Hernán Zin

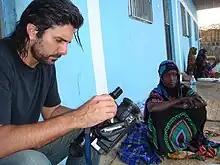
Zin in Ethiopia, July 2007

Hernán Zin (born 1971) is an Argentine-Italian war correspondent, writer, producer and filmmaker based in Madrid, Spain. Since 1994, he has traveled around the globe directing documentary films, writing books and contributing to news outlets.